Giacomo Cantelli

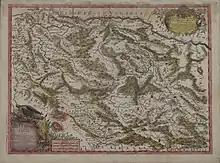
Cantelli's map of Serbia

Cantelli was hired as secretary by the Marquis of Ferrara. Later he moved to Venice, becoming well known as a geographer and cartographer. From 1672 his maps were published by Giovanni Giacomo de Rossi. Early works depicted the Holy Land, Persia and the Ottoman Empire. In the 1680s came maps of Lombardy, Kingdom of Sicily, Qing China, Tartary, Greece, the Moluccas, India and parts of Europe. In 1685 Cantelli was made court cartographer to Francesco II d'Este, Duke of Modena. He published a well-known 1689 map of Serbia.